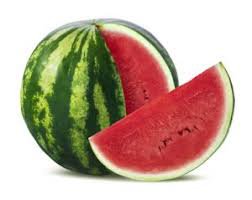
Label: Watermelon